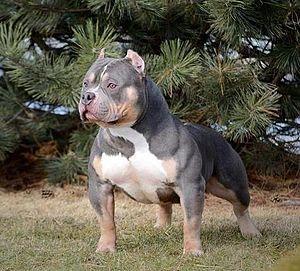
L’American Bully est une race de chiens de compagnie, récemment créée, reconnue à l'origine par l'American Bully Kennel Club, puis par l'United Kennel Club depuis le 15 juillet 2013. Il n'est pas reconnu par la Fédération cynologique internationale. Il est issu du croisement entre l'American Staffordshire Terrier, l'American Pit Bull Terrier et des molosses, comme le bulldog anglais et le bouledogue. C'est une race divisée en quatre catégories : Pocket, Standard, Classic et XL. Il se caractérise par sa petite taille, une grosse tête, une poitrine large, un museau court et large, le dos court et une grosse ossature.